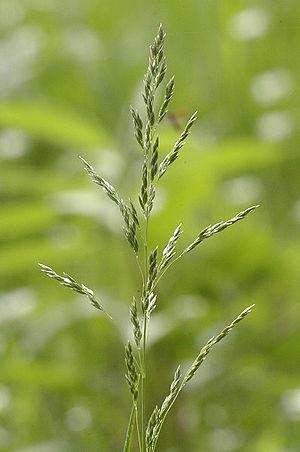
Cette liste de Tracheophyta de Bosnie-Herzégovine, ainsi que d’espèces introduites est un aperçu incomplet d’espèces de mousses, de fougères, de gymnospermes et d’angiospermes citées dans la littérature disponible en langues bosniaque, croate, serbe et serbo-croate. Cet aperçu n’inclue pas des espèces cultivées ni celles occasionnellement introduites.